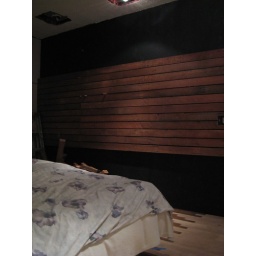
master bed wood wall in progress